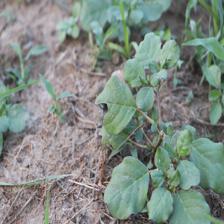
Label: BroadLeafWeed